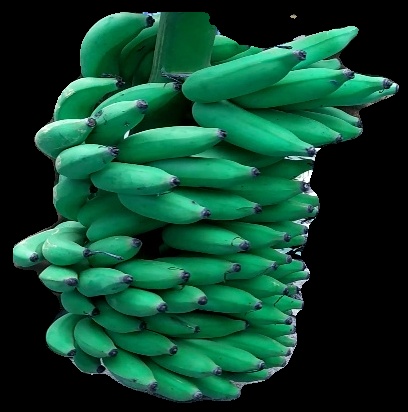
Variety: elakki-bale
Grade: grade1